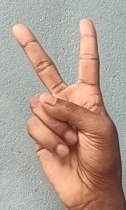
ASL sign: V